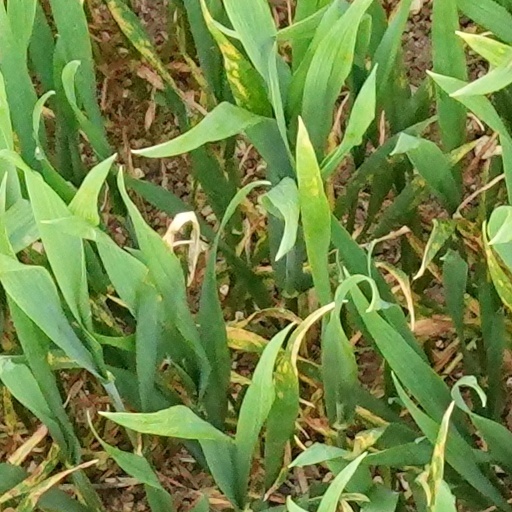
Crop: wheat